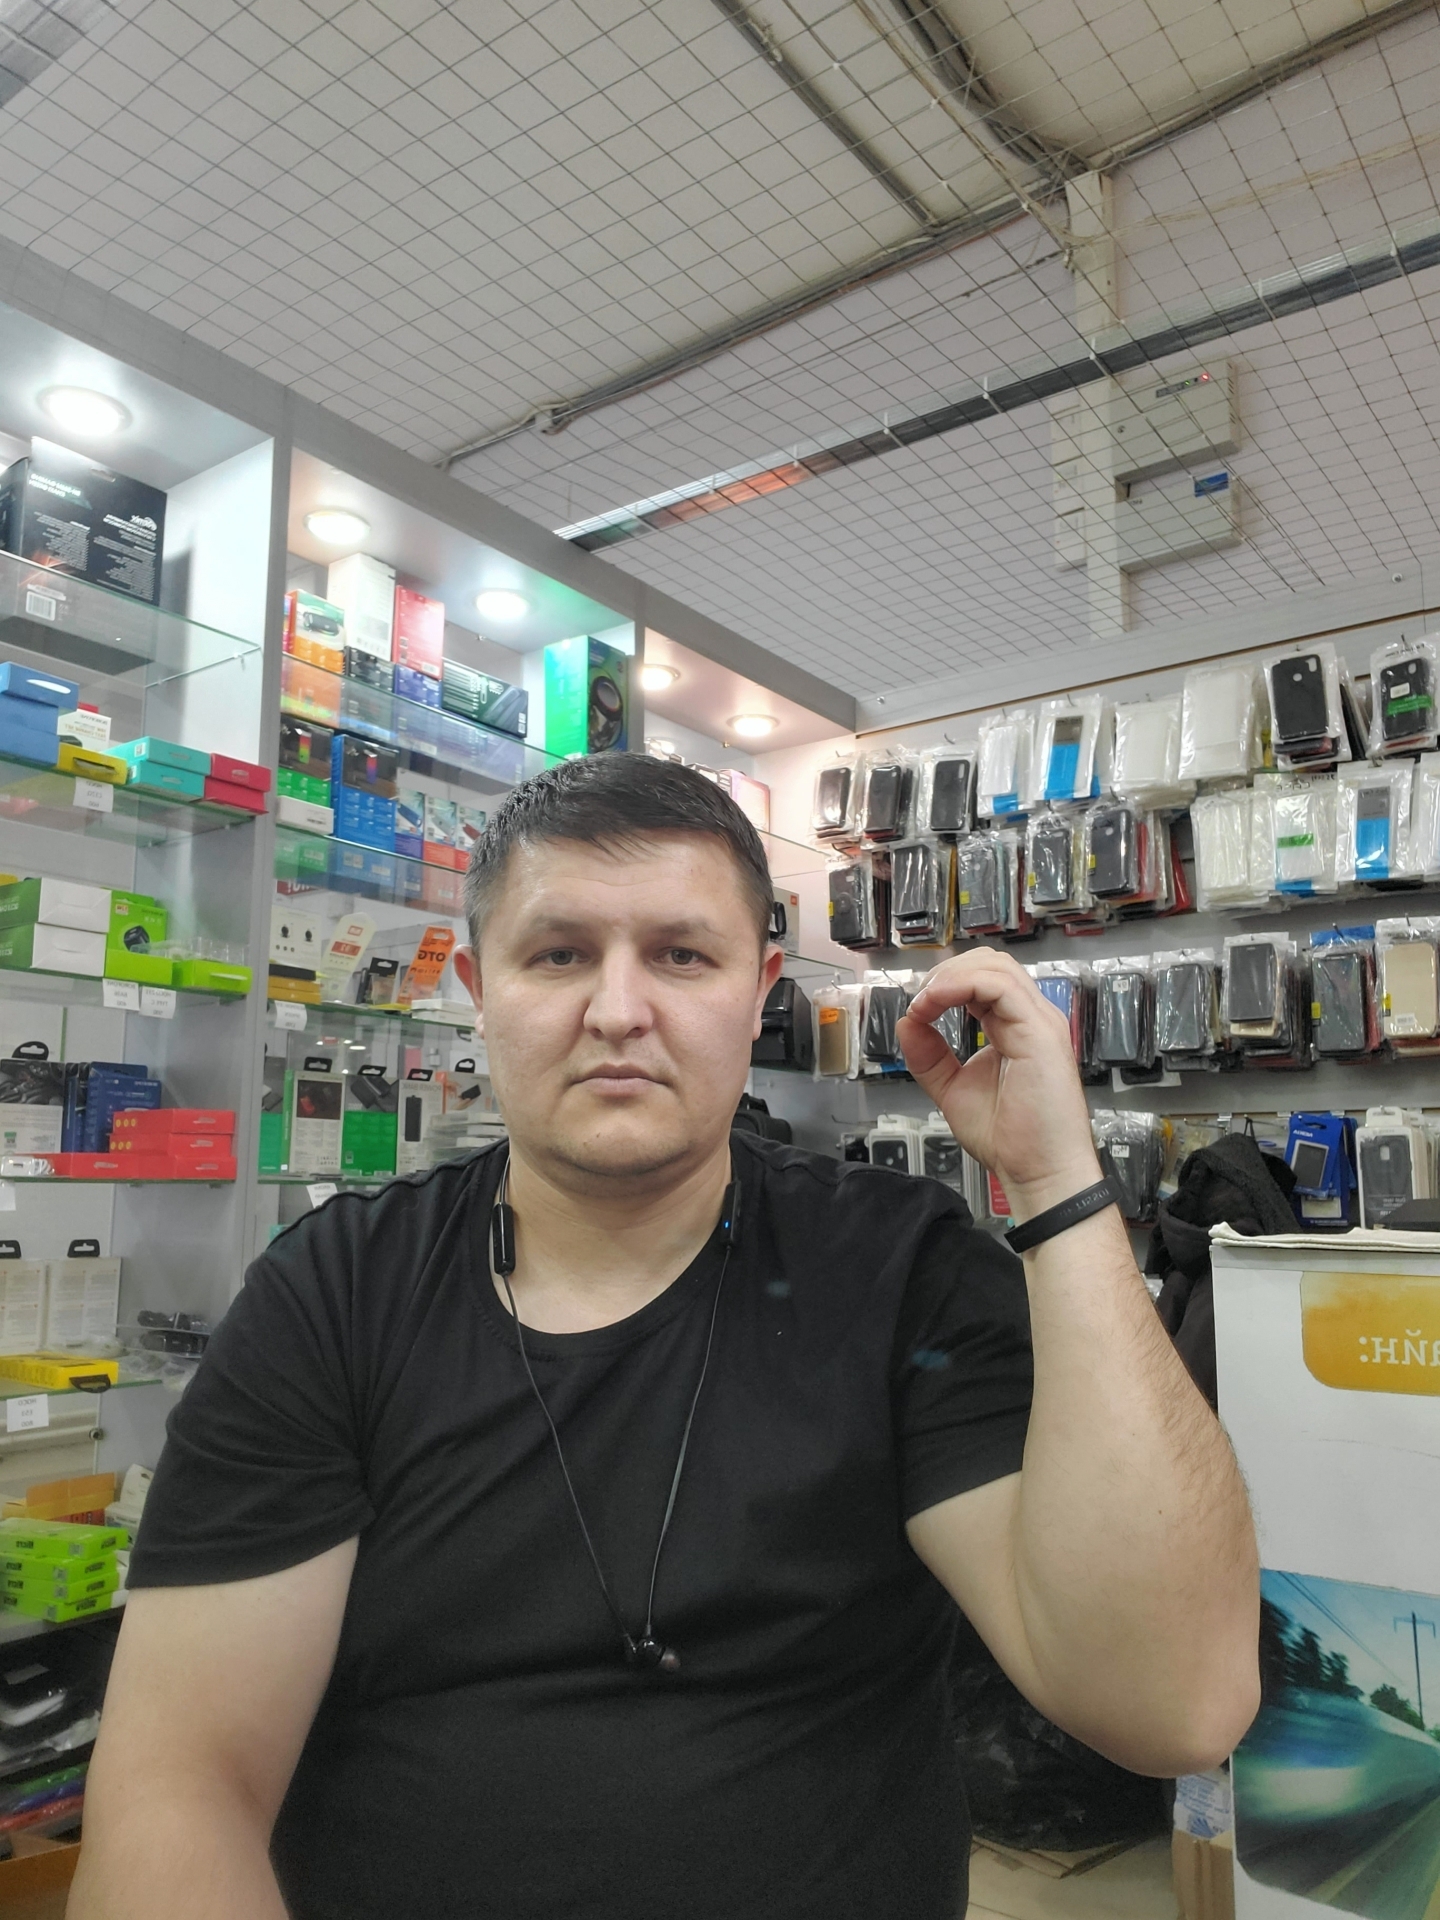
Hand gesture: grip